Train surfing

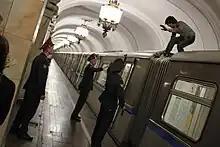
Police arrest a train surfer on the Moscow Metro

Train surfing is illegal in most jurisdictions of the world. Many railways take a zero tolerance policy to practice of riding on exterior parts of trains, and employ railway police and guards in an attempt to prevent the practice. Police officers and guards usually patrol the territory of large passenger stations and freight yards, and can arrest train surfers if they are spotted. In some countries, railway police can patrol the territory of railways in utility trucks, SUVs ("bullmobiles"), or even standard police cars. In countries where the practice of trains surfing occurs regularly, the police frequently organize raids in order to detect surfers so that they can be removed and arrested. The most common form of penalty for train surfers is a fine. However, in some countries, such as the United States or Canada, train surfers can be both fined and imprisoned.